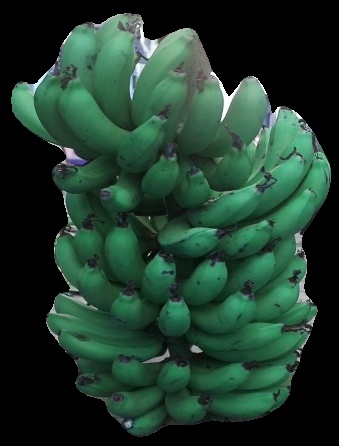
Variety: pachbale
Grade: grade2